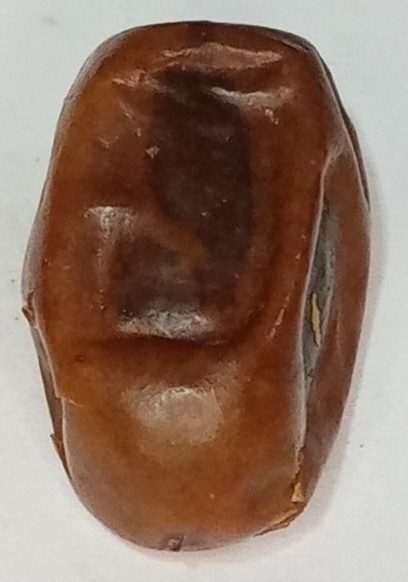
Variety: fasli-toto
Size: large
Grade: grade-1